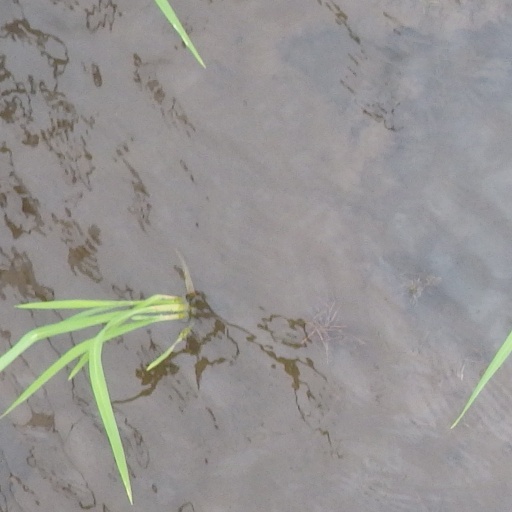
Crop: rice